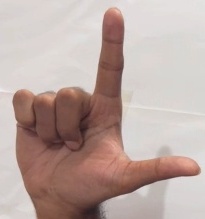
ASL sign: L